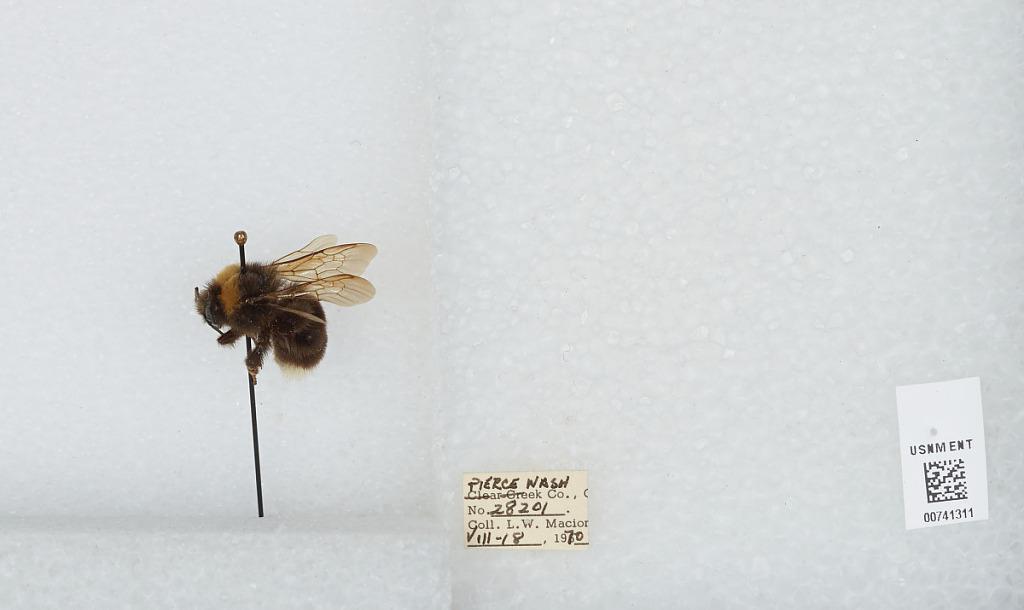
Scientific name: Bombus (Bombus) occidentalis Greene
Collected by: L. Macior
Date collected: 1970-8-18
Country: United States
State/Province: Washington
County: Pierce
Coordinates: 47.05, -122.12